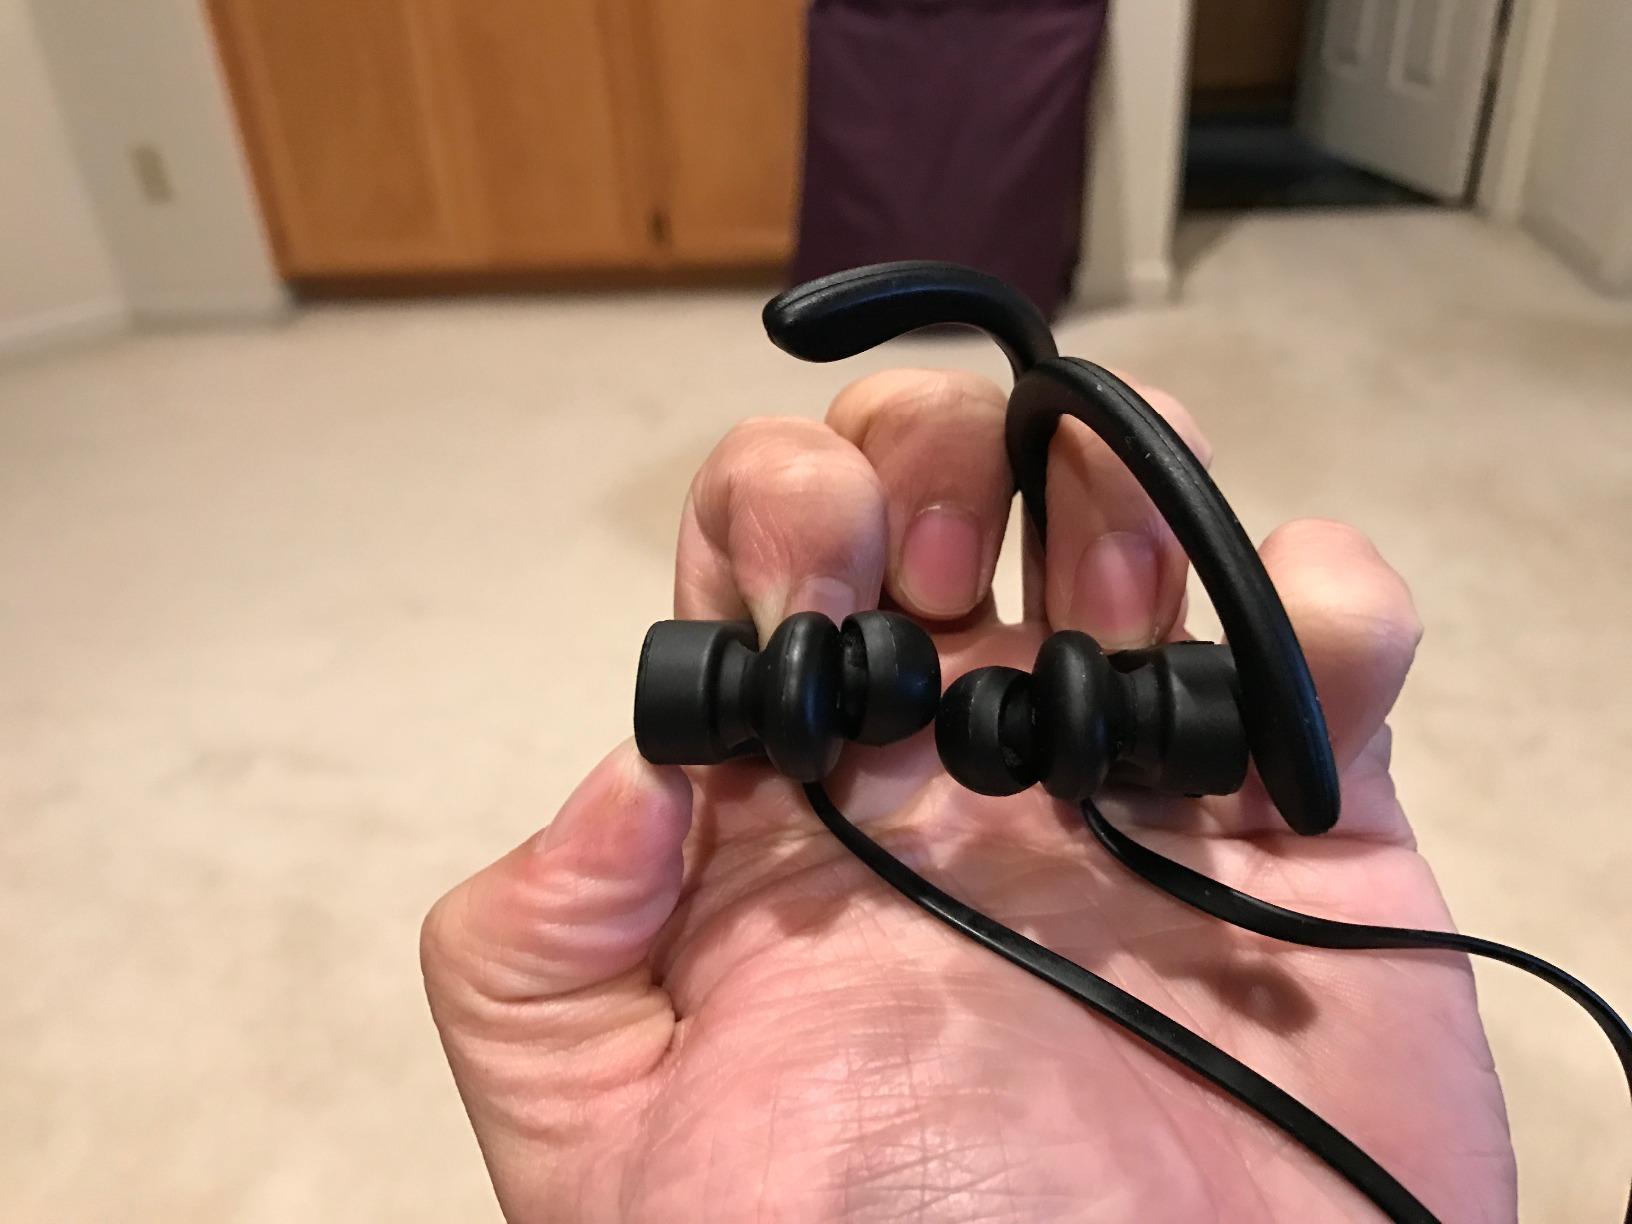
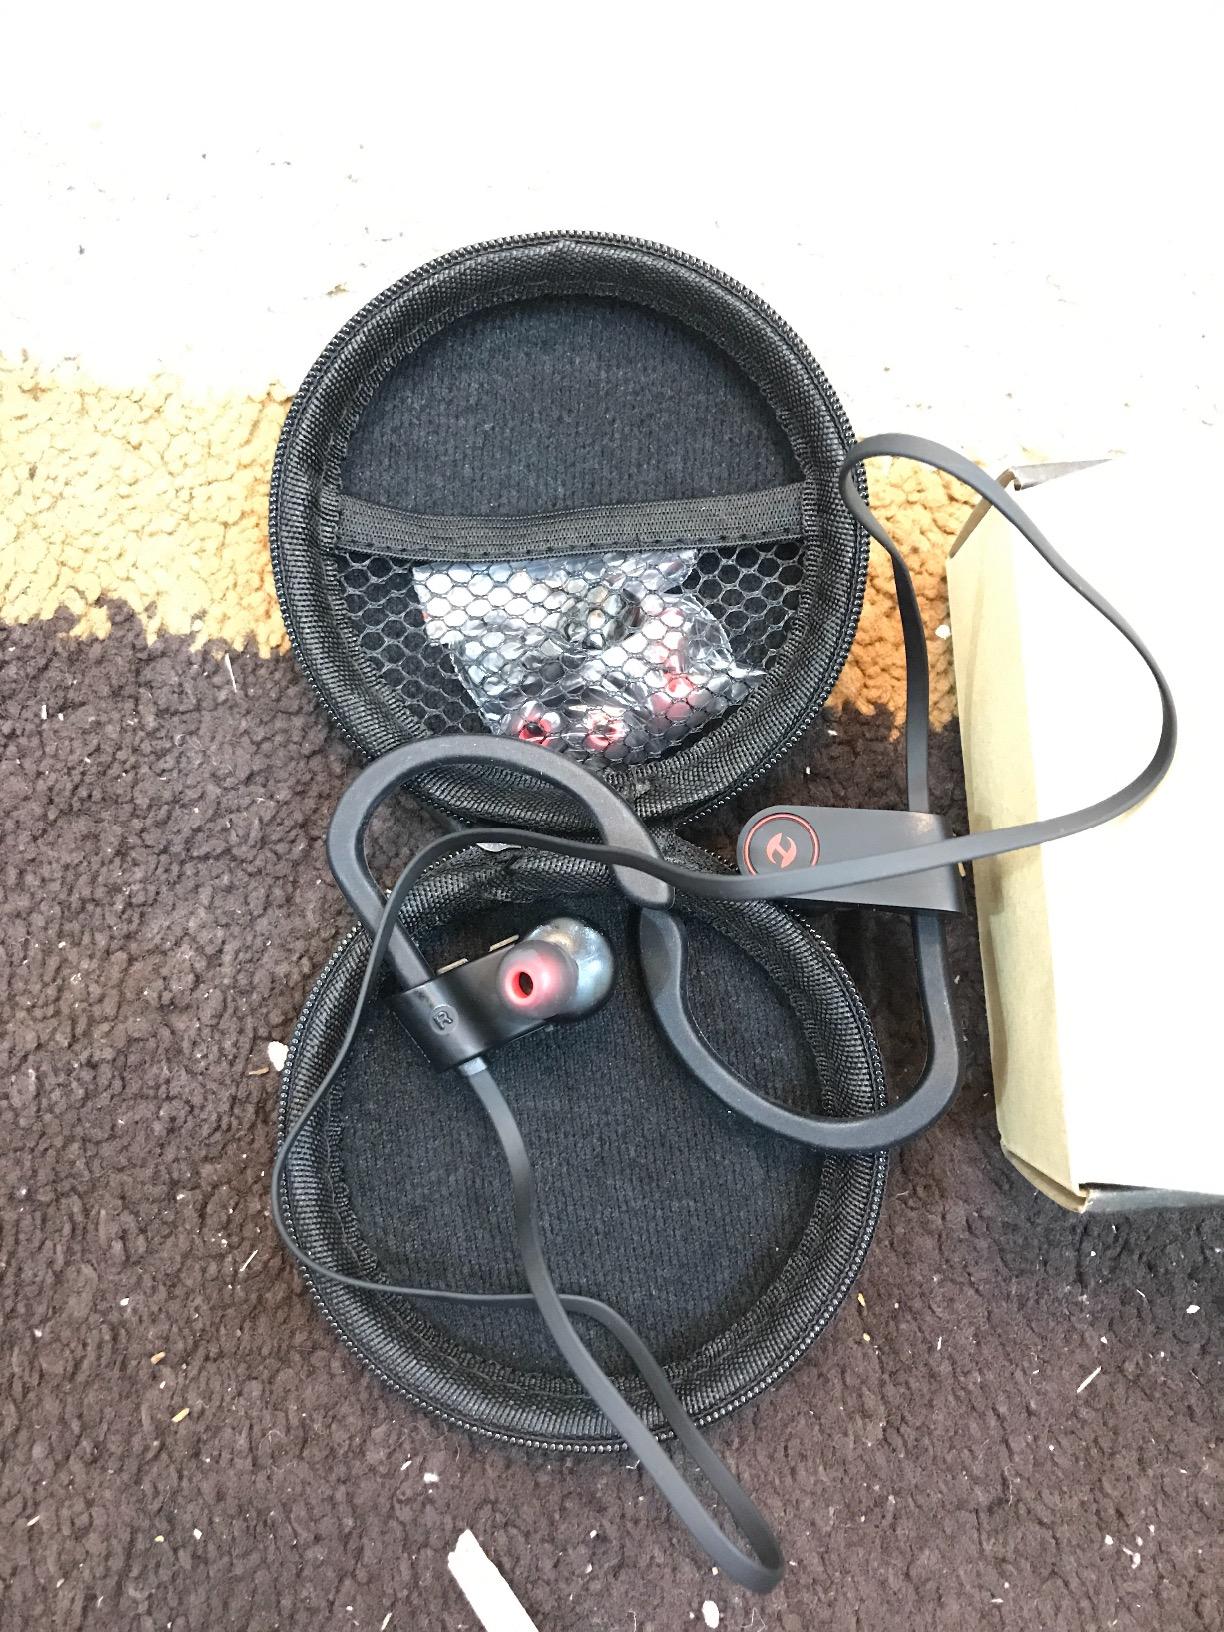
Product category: headphones
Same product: yes